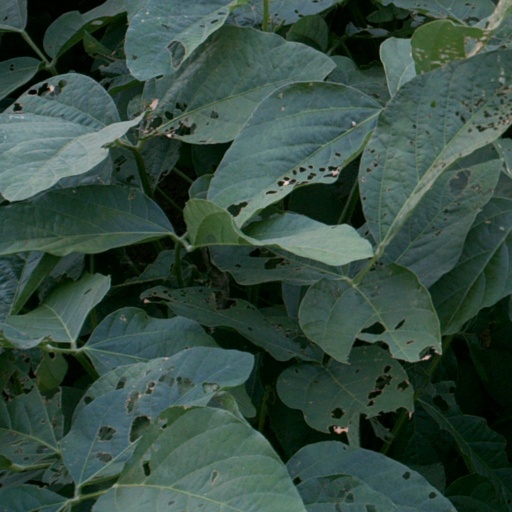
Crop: soybean